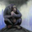
Label: chimpanzee